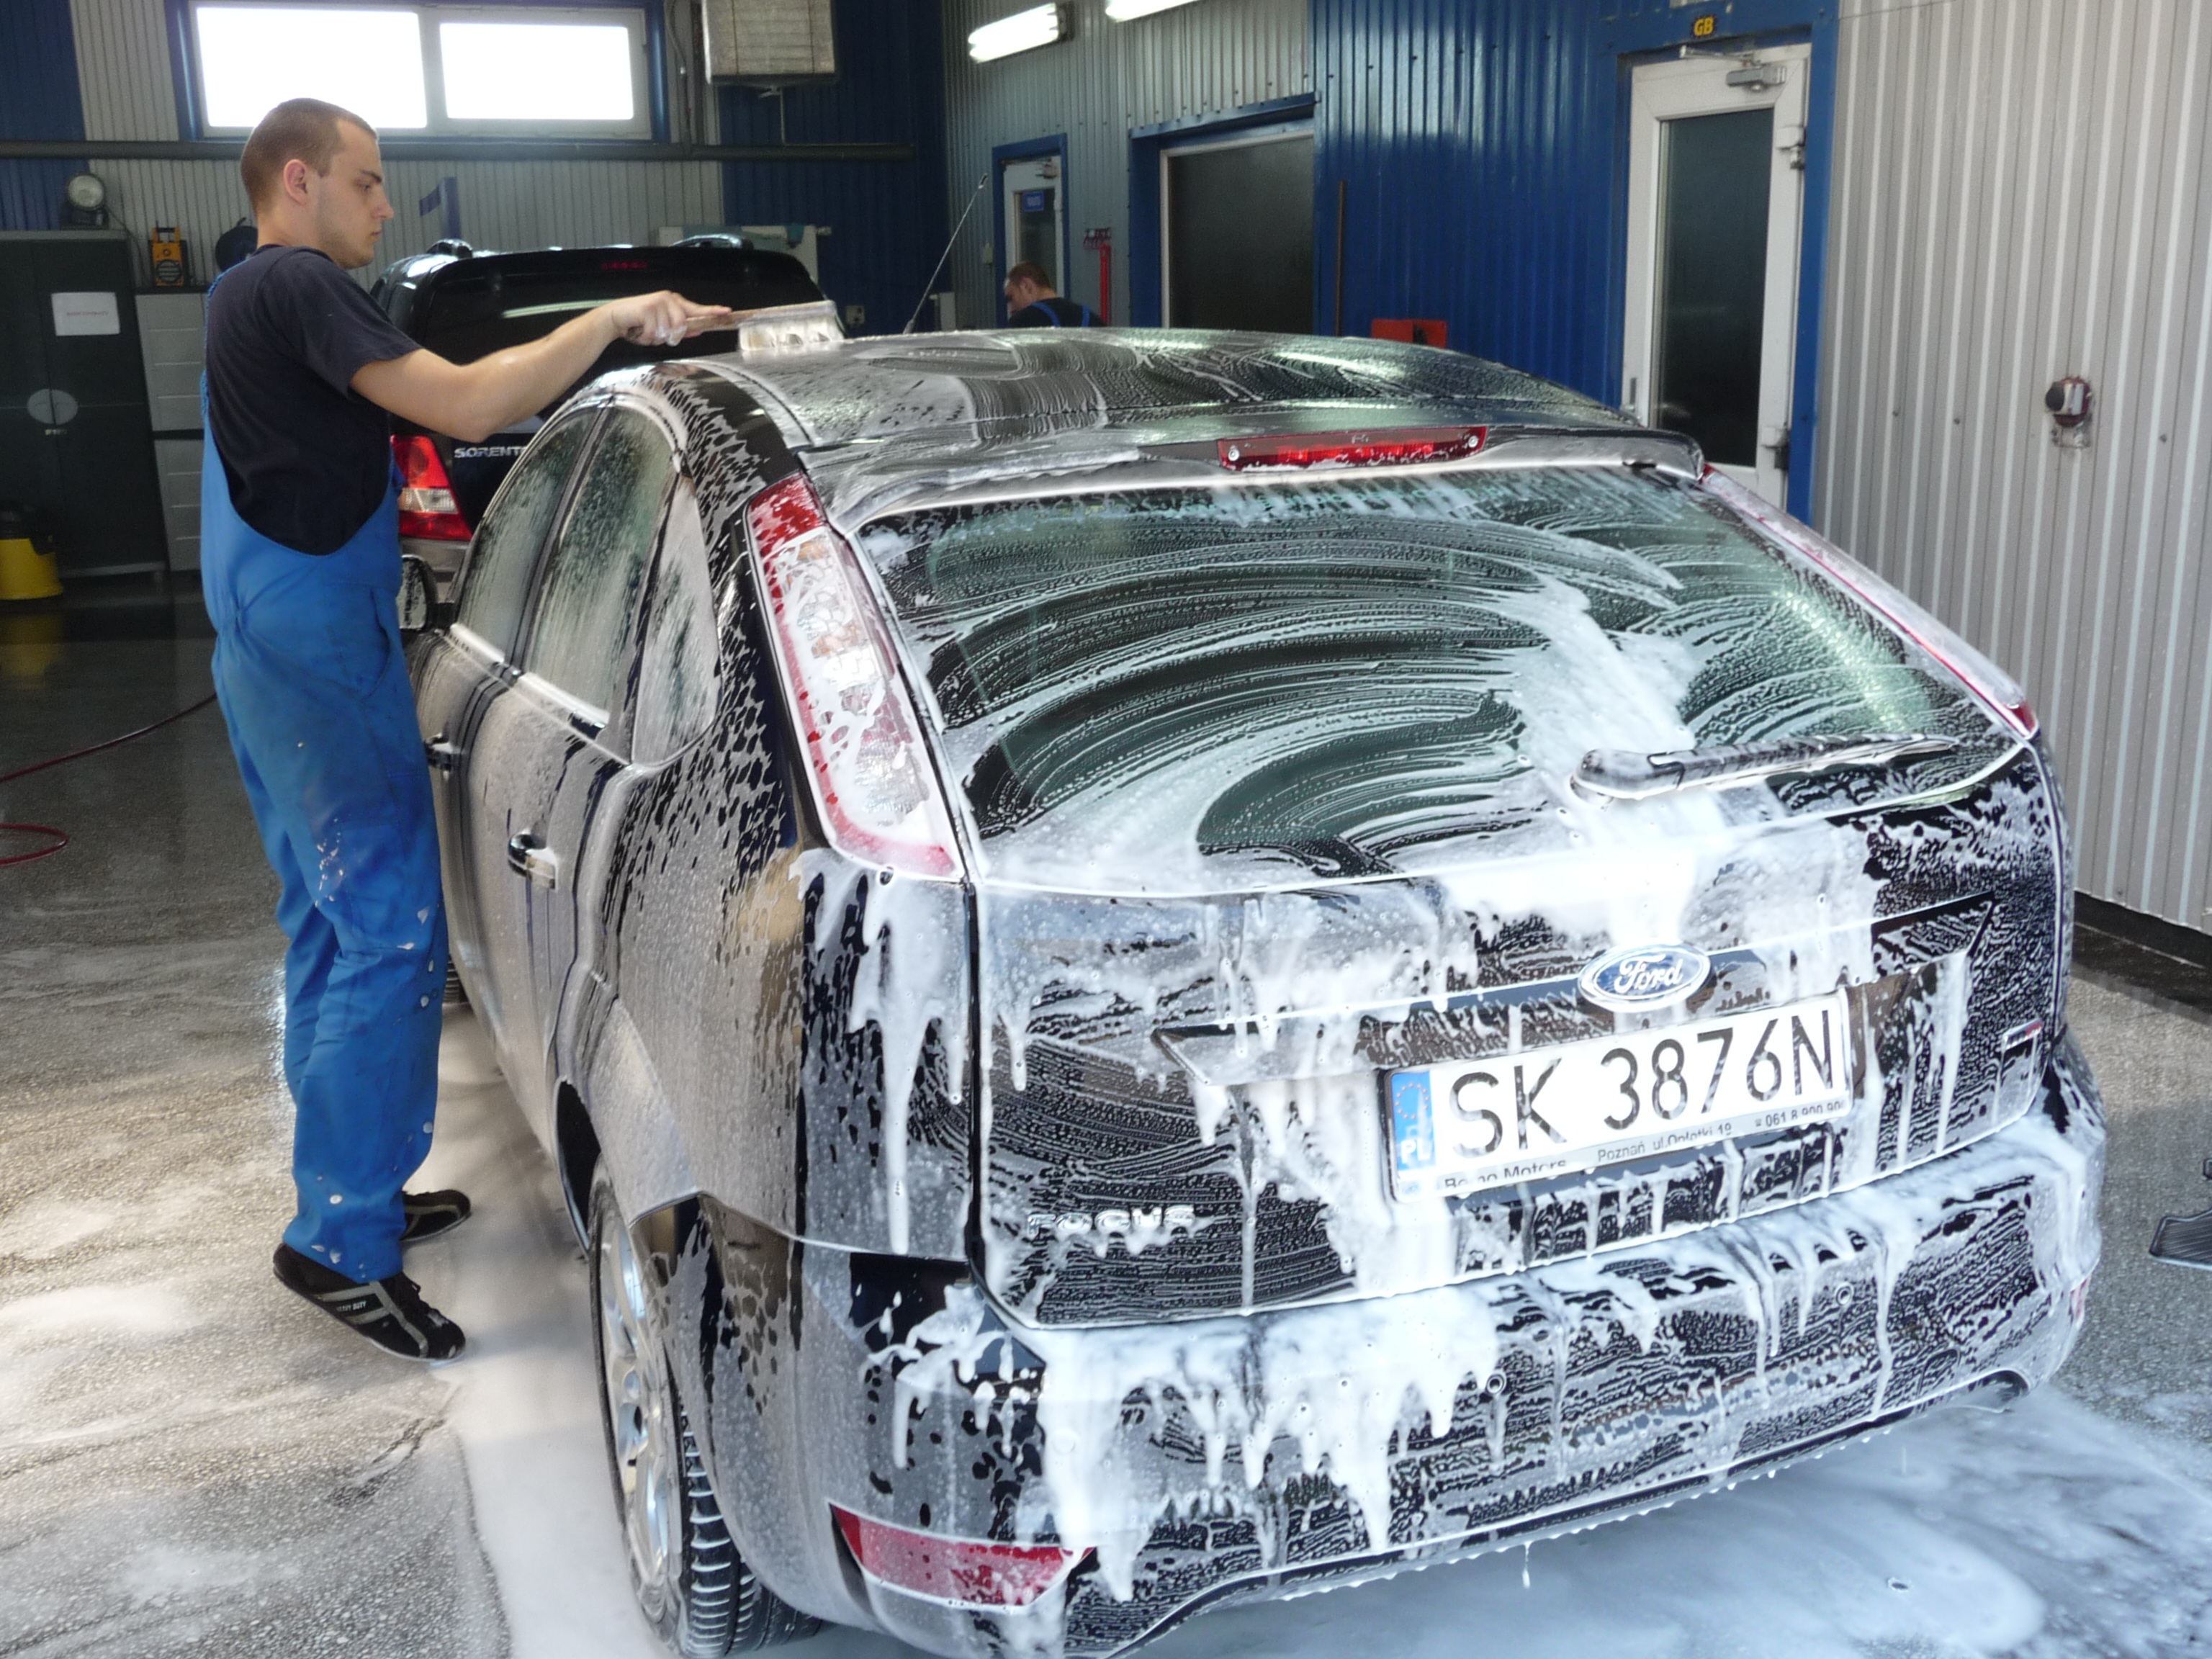
car, wheel, vehicle, washing, auto, tire, sports car, motor vehicle, bumper, engine, sedan, exhibition, wax, piana, car wash, auto show, automobile make, automotive exterior, automotive design, luxury vehicle, family car, automobile repair shop